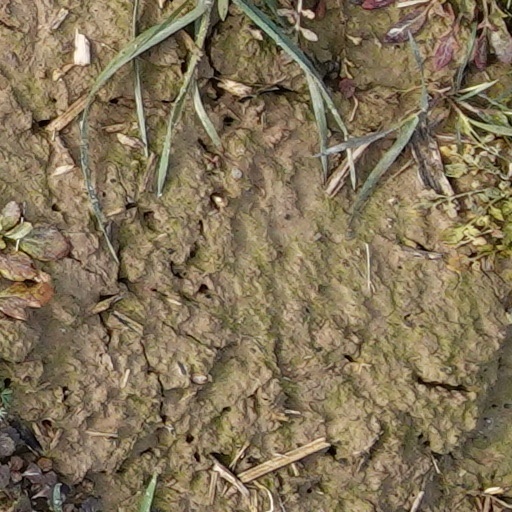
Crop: wheat